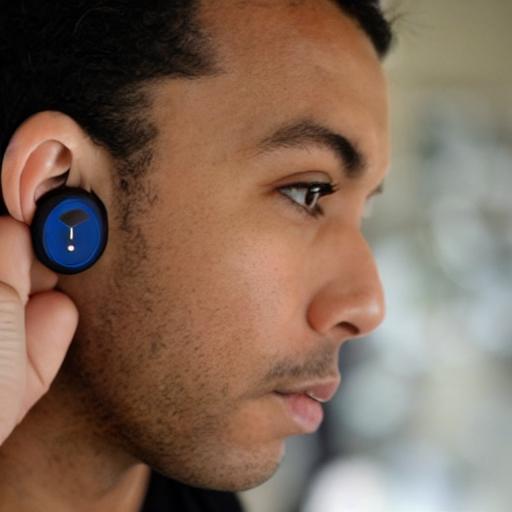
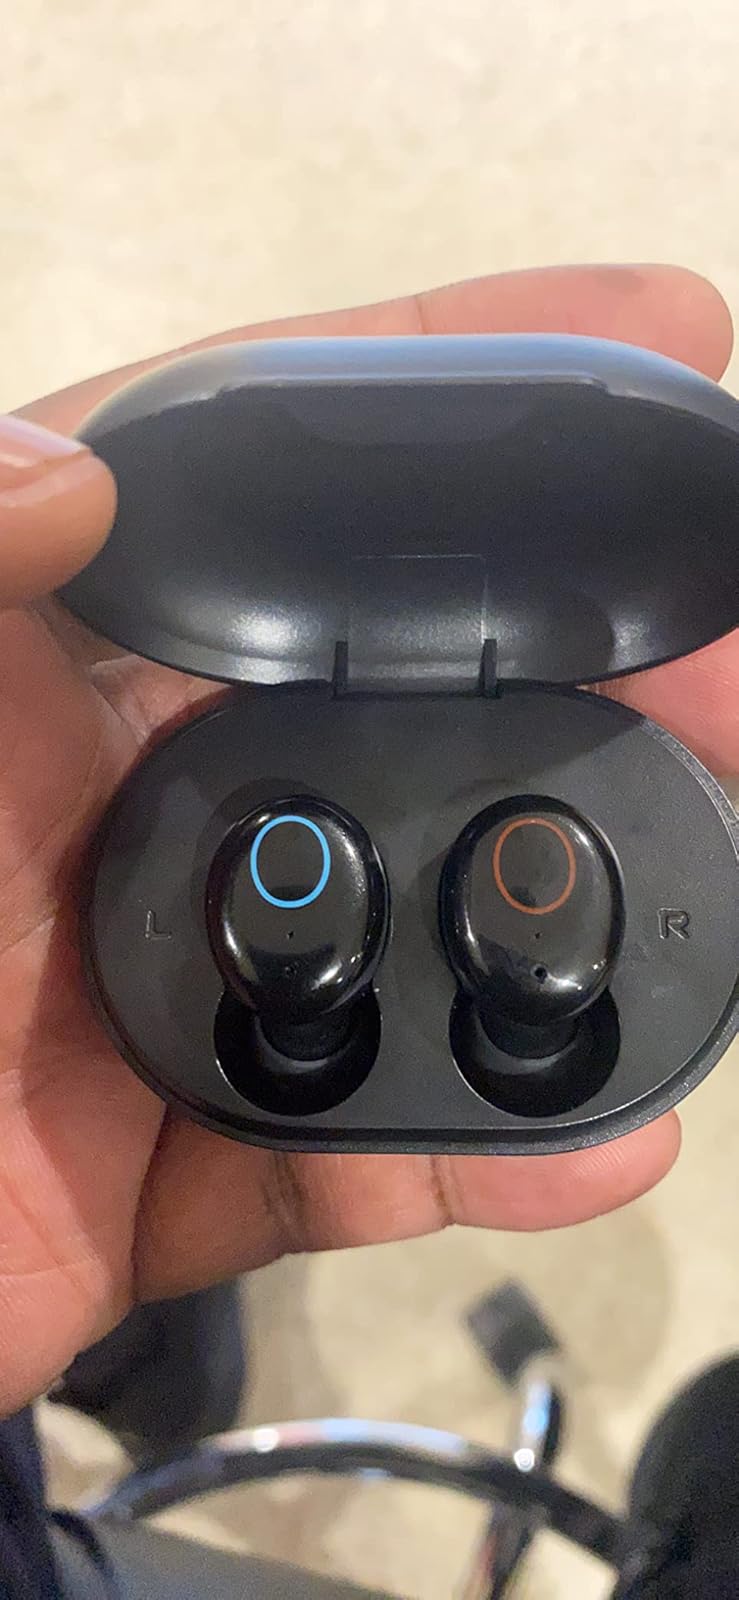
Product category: earbuds
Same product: no